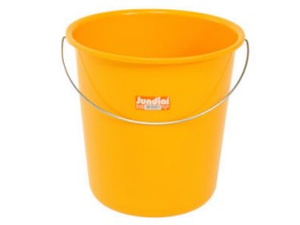
Spand
Gul plastspand.
En spand, maritimt kaldet en pøs, er typisk en vandtæt cylinderformet eller konisk beholder, som er åben for oven og flad i bunden, oftest med et halv-cirkulært håndtag.